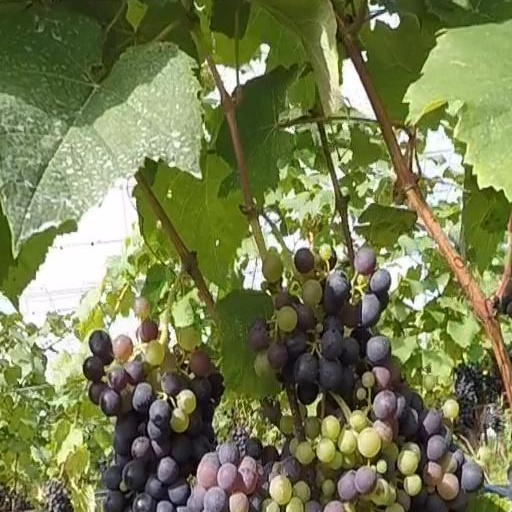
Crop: grape